Plantar reflex

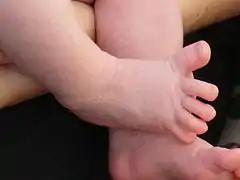
Babinski's sign in a healthy newborn

The Babinski sign can indicate upper motor neuron lesion constituting damage to the corticospinal tract. Occasionally, a pathological plantar reflex is the first and only indication of a serious disease process and a clearly abnormal plantar reflex often prompts detailed neurological investigations, including CT scanning of the brain or MRI of the spine, as well as lumbar puncture for the study of cerebrospinal fluid.